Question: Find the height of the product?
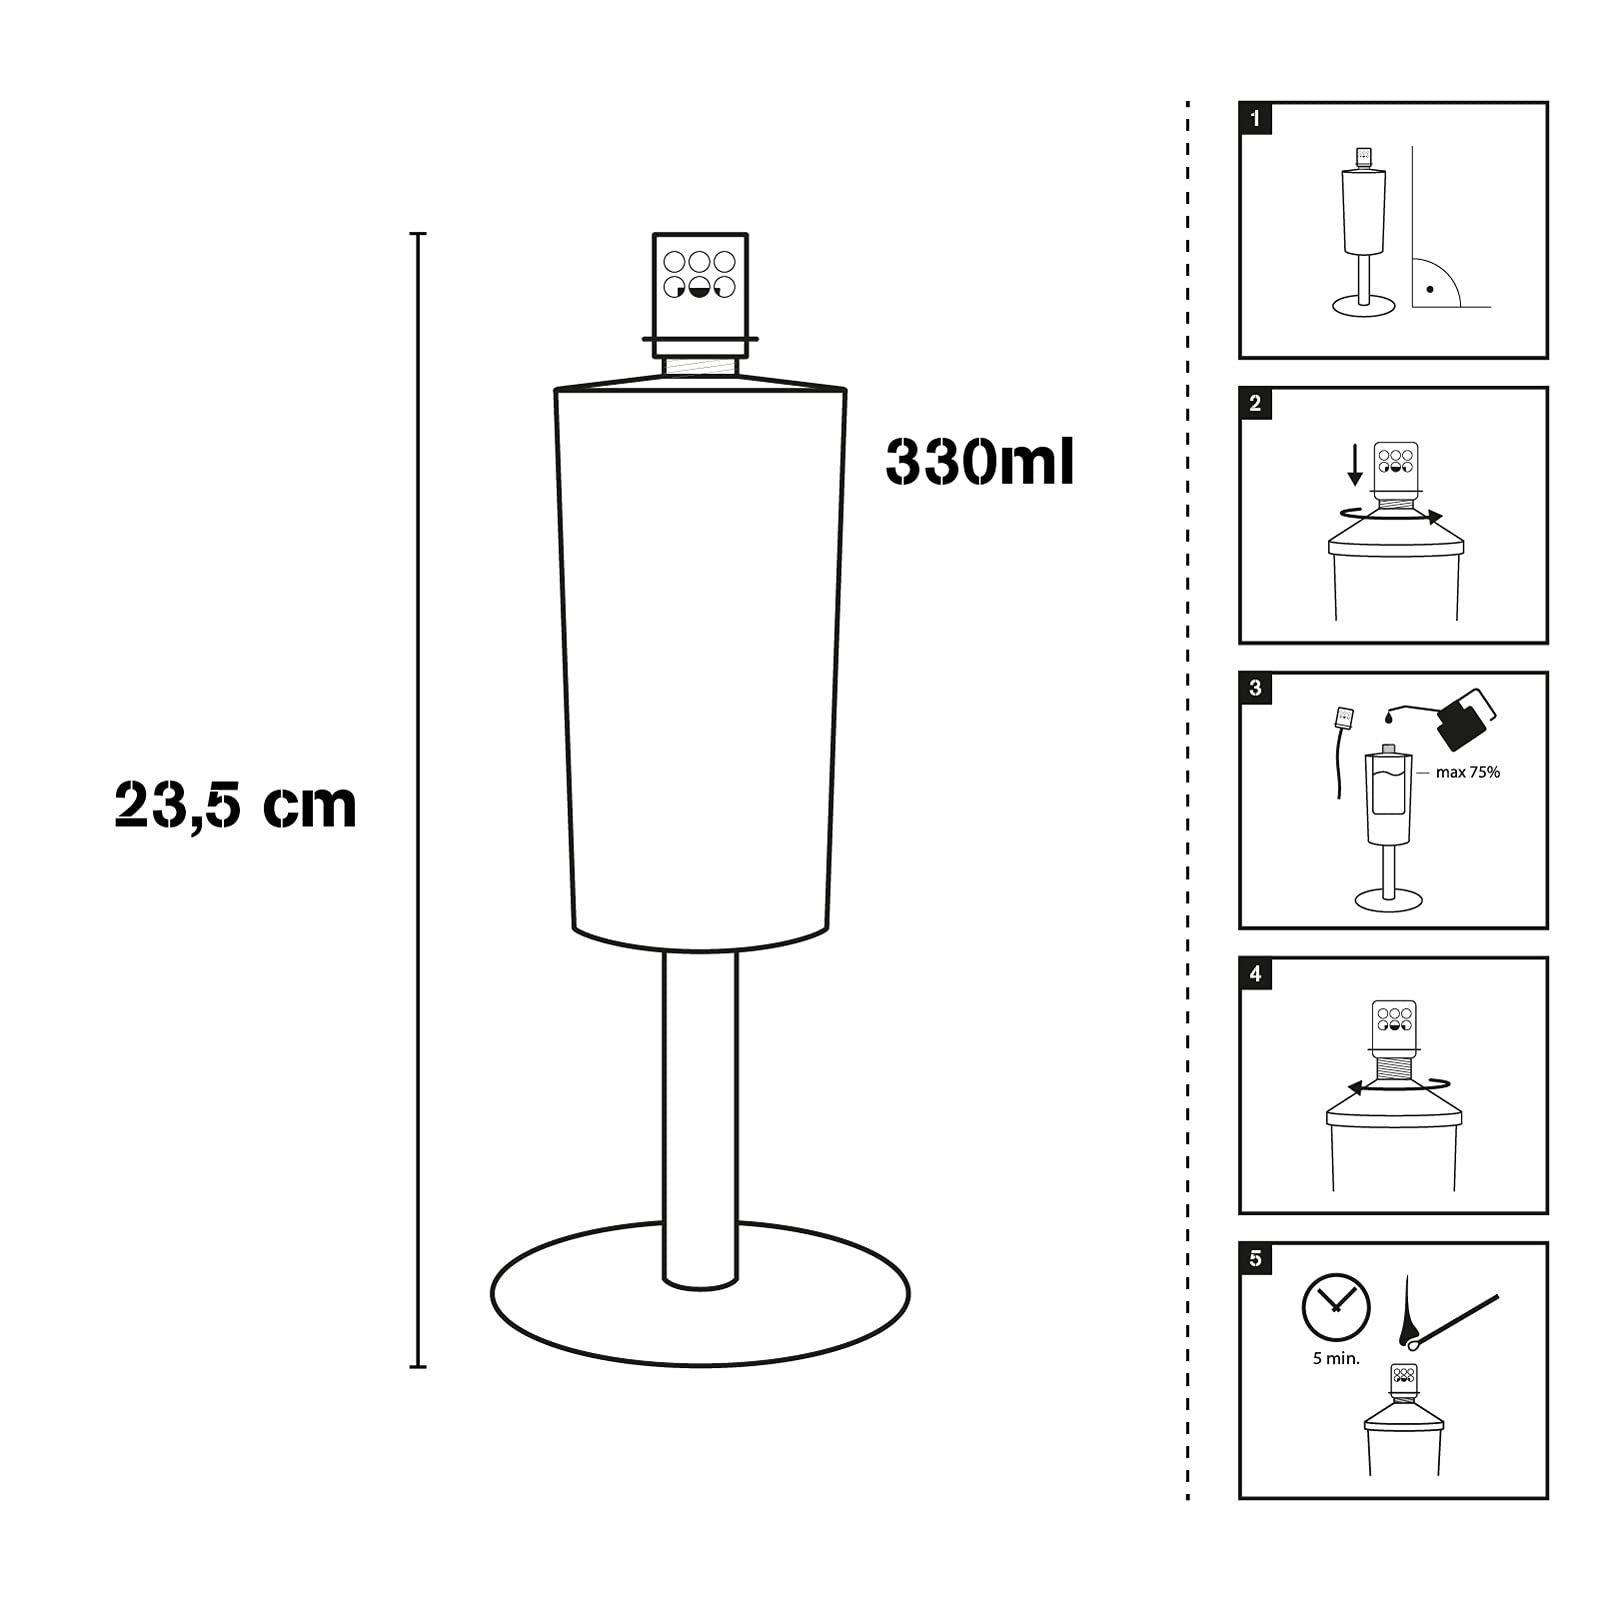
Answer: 23.5 centimetre